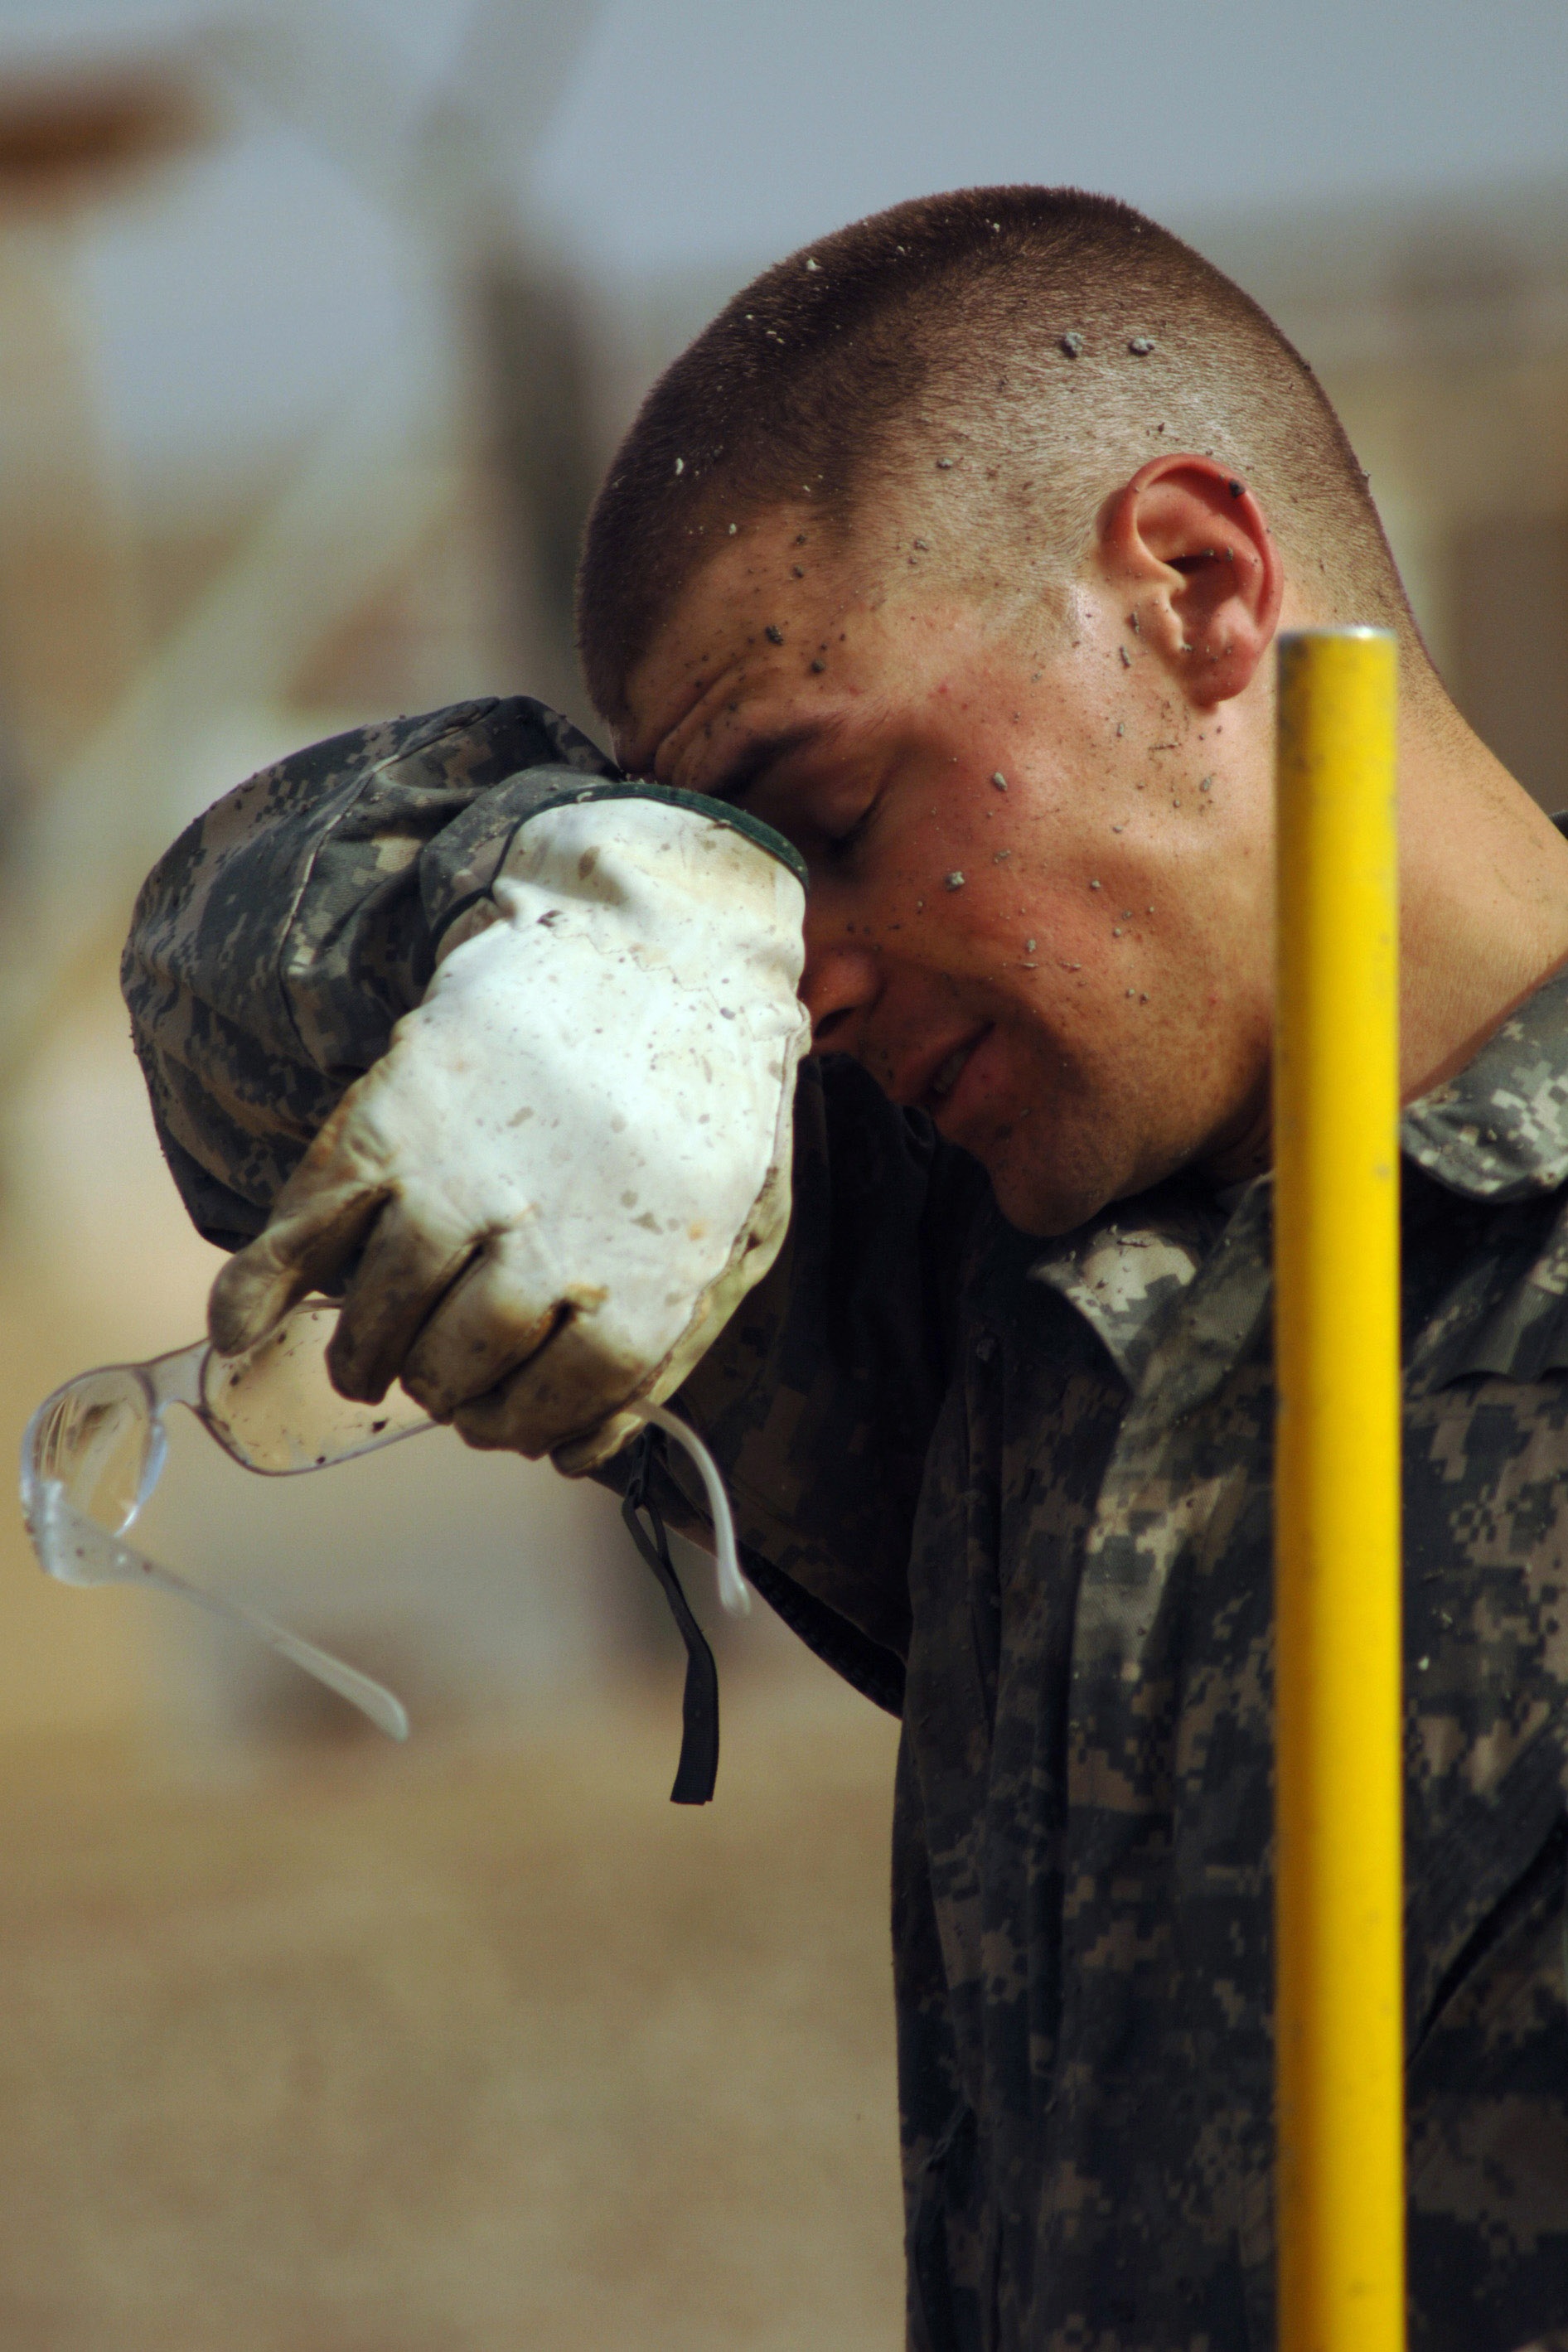
work, male, standing, young, food, sculpture, worker, temple, hot, head, labor, stress, sweat, perspiration, wiping, perspiring